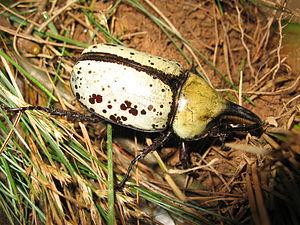
Le scarabée licorne, Unicorn Beetle en anglais, appartient au genre des Dynastes aussi appelés scarabées rhinocéros. Il se distingue par ses cornes et son thorax très courts. Lui et le Dynaste de Grant sont les seules espèces de scarabées rhinocéros présentes dans le sud des États-Unis. Leurs élytres sont verts, gris ou beiges avec des marques noires et l'animal entier peut atteindre 60 millimètres de longueur. Les larves se nourrissent de bois en décomposition de différents arbres comme les merisiers et les robiniers.